Rafael Sánchez Mazas

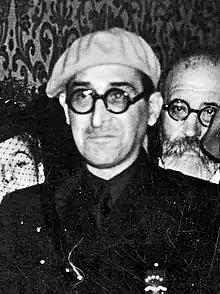
Rafael Sánchez Mazas in 1939.

Rafael Sánchez Mazas (18 February 1894 – October 1966) was a Spanish nationalist writer and a leader of the Falange, a far-right political movement created in Spain before the Spanish Civil War.